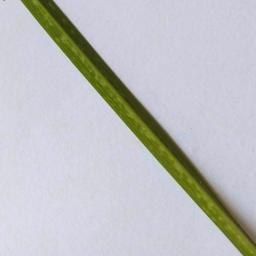
Label: Rice___Healthy